Amarinus lacustris

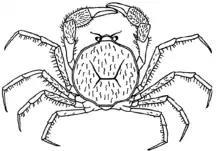
"Amarinus lacustris" (as "Hymenosoma lacustris") in Chilton's 1914 description of a specimen from Norfolk Island

"Amarinus lacustris" grows to a maximum size of across the carapace, with a leg span of 20 mm. The carapace is grey-brown and almost circular, marked with a set of grooves forming an H-shape with the two uprights bending outwards, and the whole animal is covered in setae.